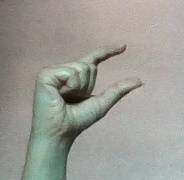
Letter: dal